Joseph Wightman

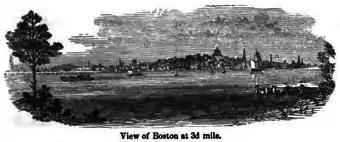
Boston Skyline Circa 1840s

In 1845 Wightman was the chairman of a citizens committee that worked to improve water delivery into the City of Boston, this resulted in the development of the Cochituate Water Works.